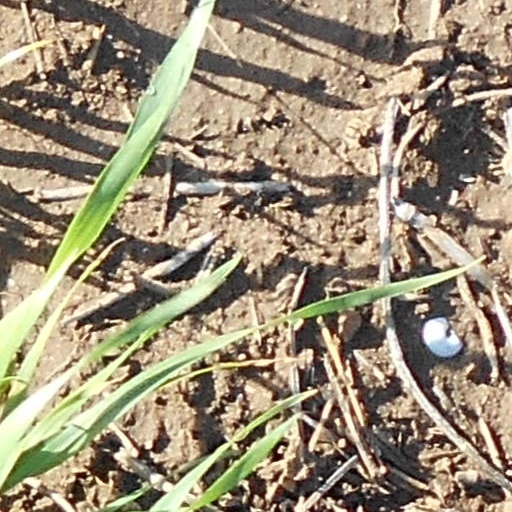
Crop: wheat